Lakes of Grand Teton National Park

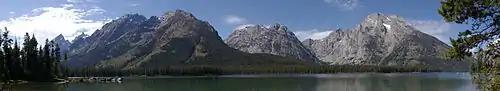
Leigh Lake

Jackson Lake is the largest lake in the national park. Although not within the original park boundary, the lake was incorporated with the Jackson Hole National Monument into the park in 1943. It is a reservoir although it was originally a natural glacial lake. The Jackson Lake Dam extends the size of the lake which provides storage of water for irrigation. The lake is fed by the Snake River. The Snake River then flows from there southward through Jackson Hole, exiting the park just west of the Jackson Hole Airport. The largest lakes in the park all drain either directly or by tributary streams into the Snake River.